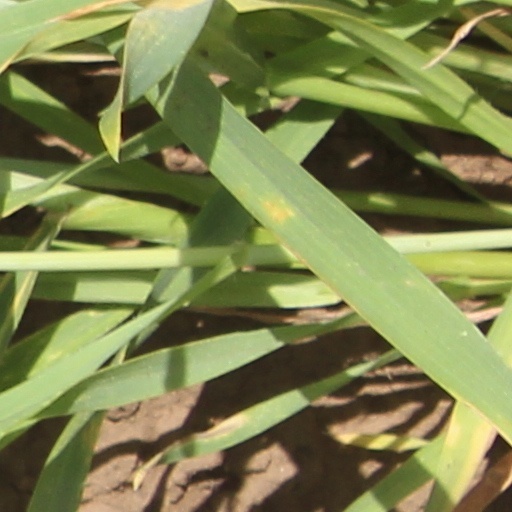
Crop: wheat